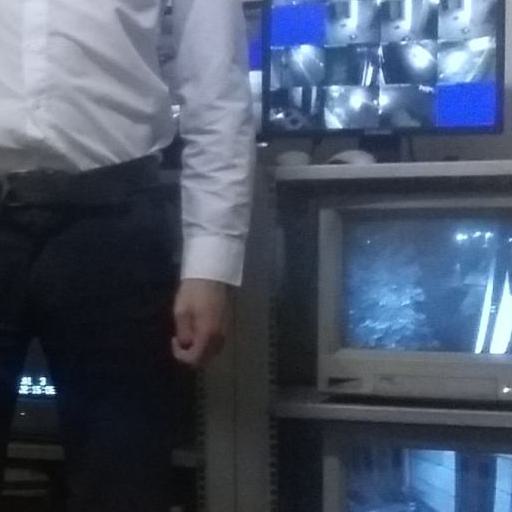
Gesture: no_gesture